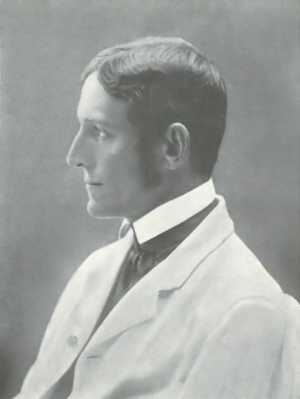
Carl Hjernø
Carl Christian Hjernøe
Fotografi af digteren Carl Hjernø (1871-1913)
Carl Hjernø, egentlig Carl Christian Hjernøe var en dansk digter, dramatiker og skuespiller.